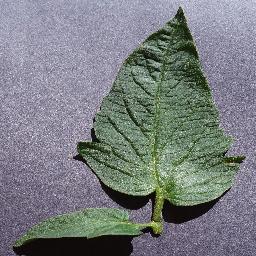
Label: Tomato___healthy